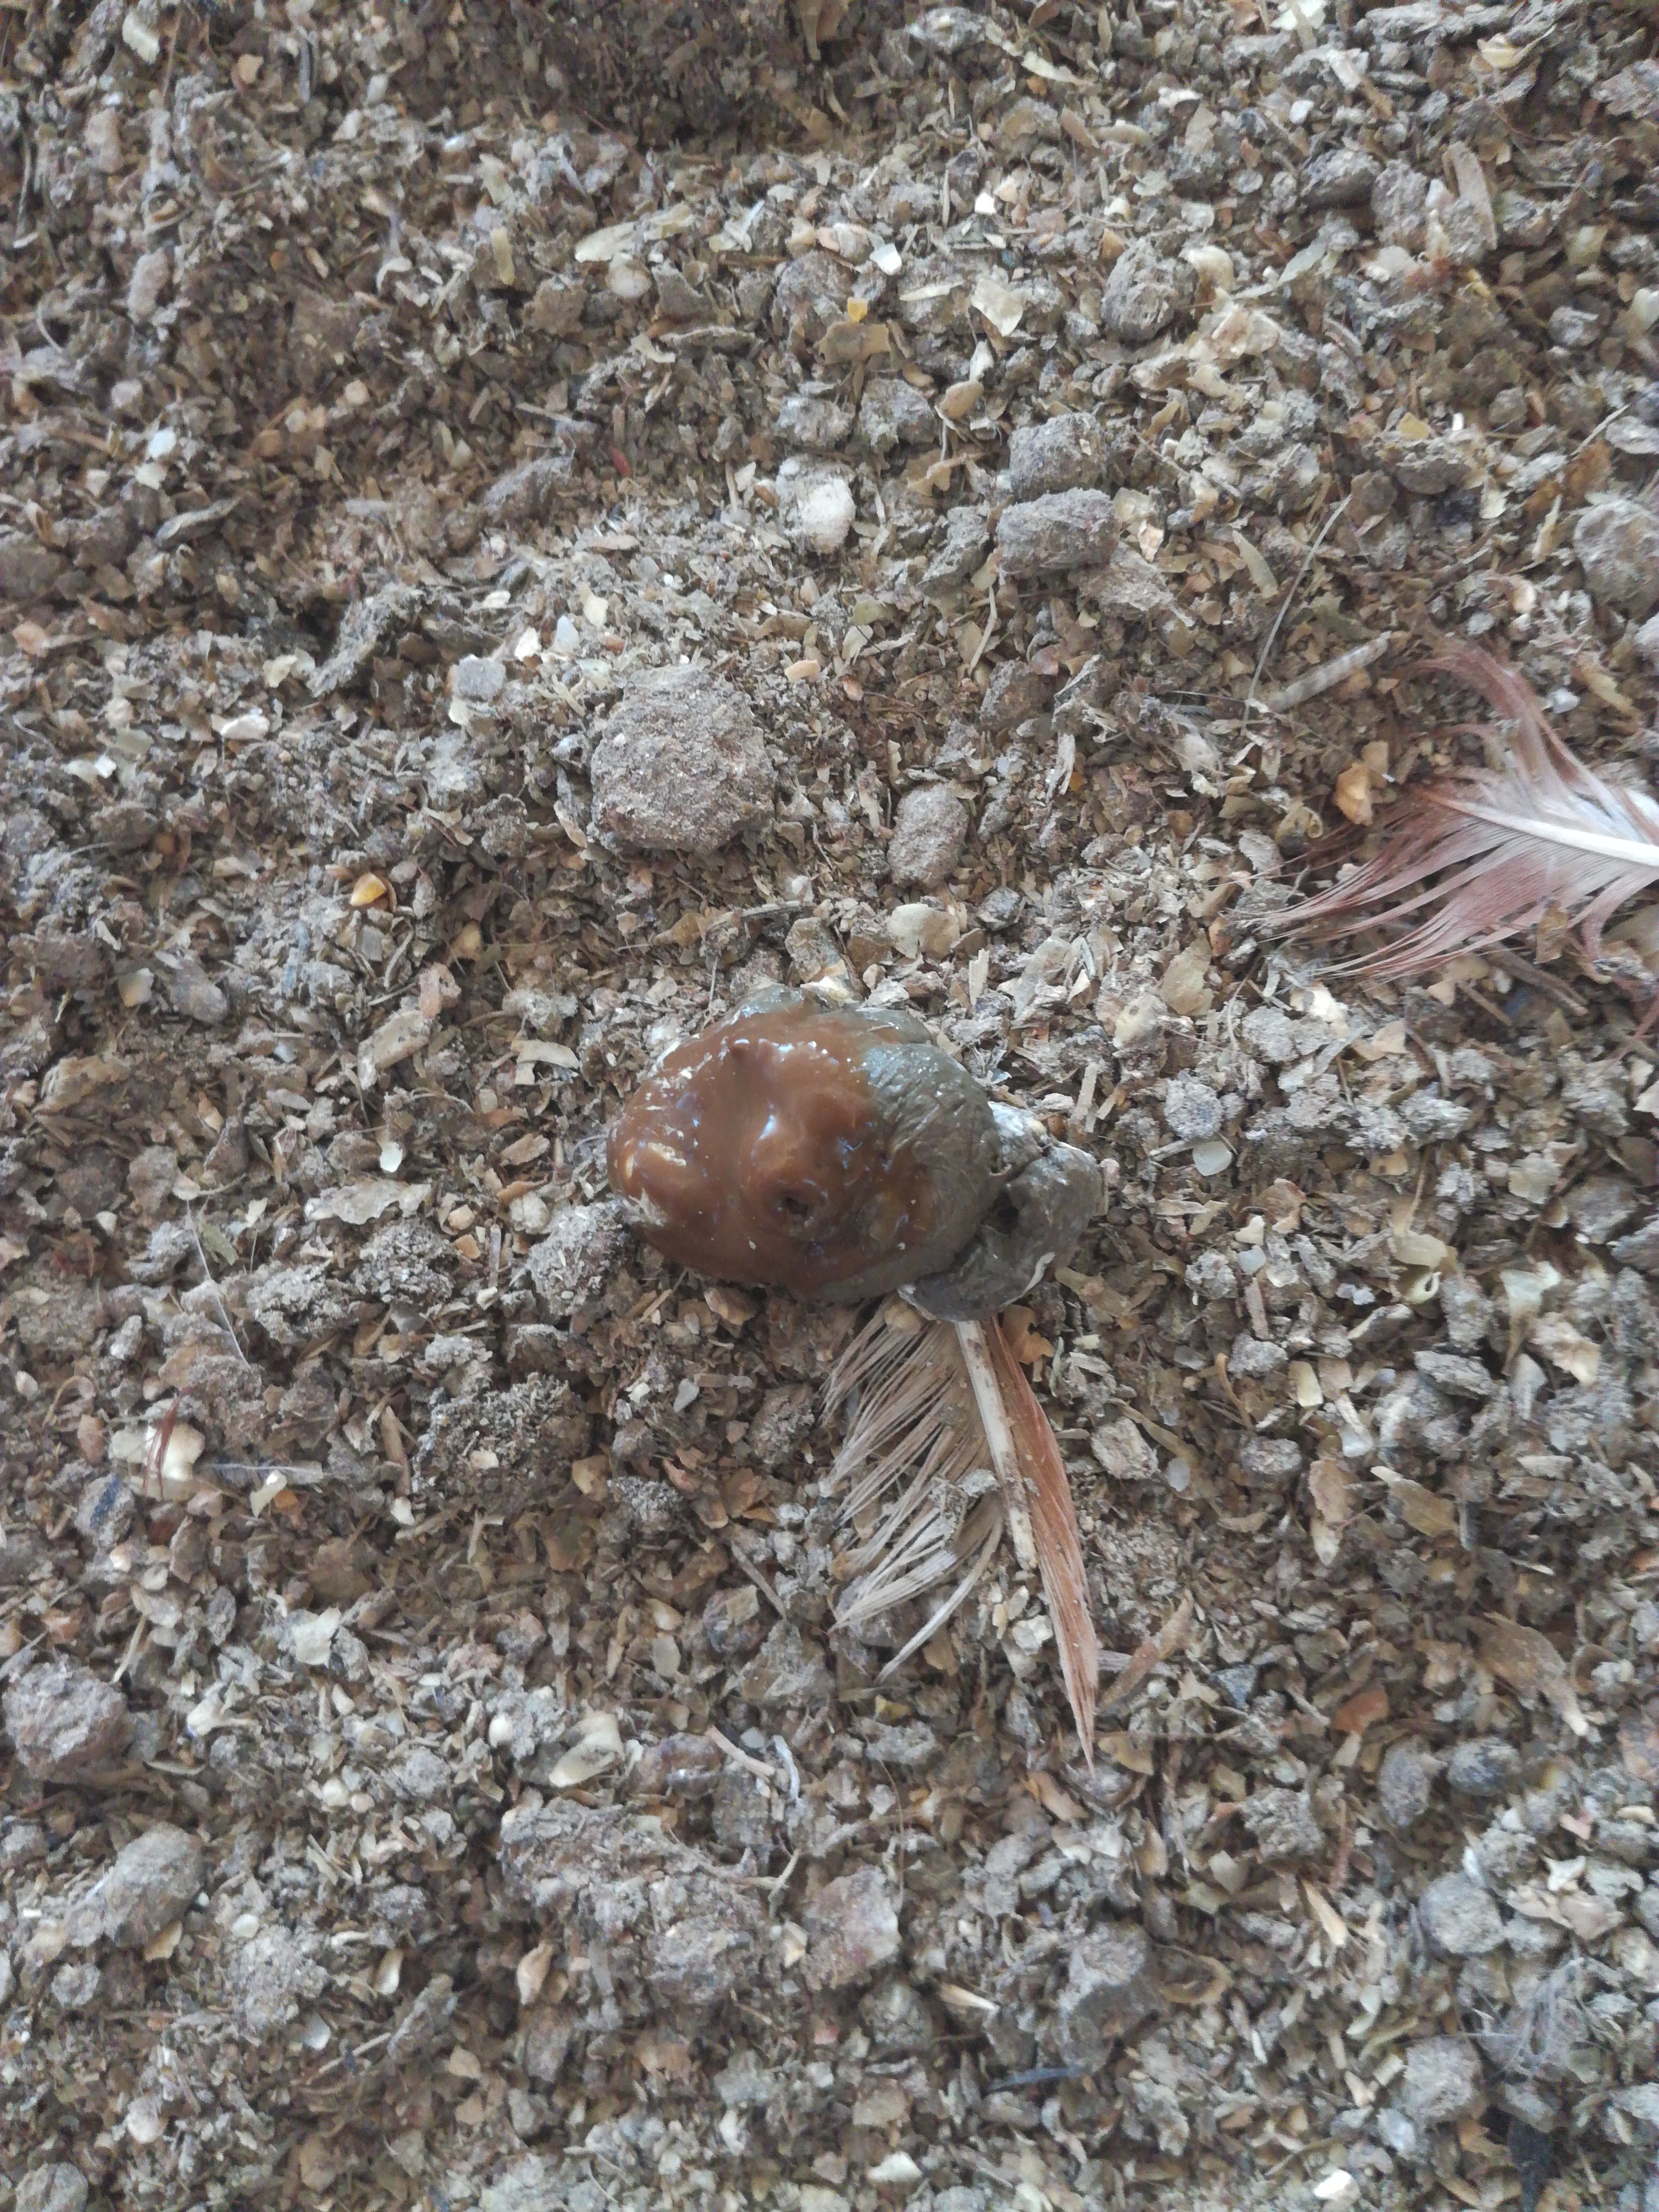
PCR-confirmed diagnosis: Healthy